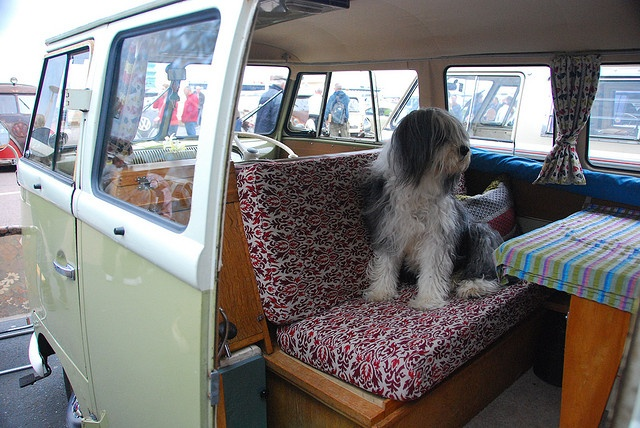
A dog is sitting on a couch in a motor home
A dog sitting inside of a van on top of a bench.
There is a shabby white and gray dog sitting inside a van.
A photo of a dog sitting in a small van.
A dog sitting on a bench seat in a van.